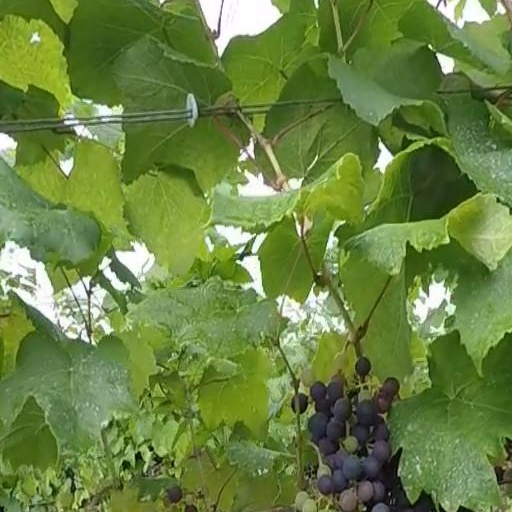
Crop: grape